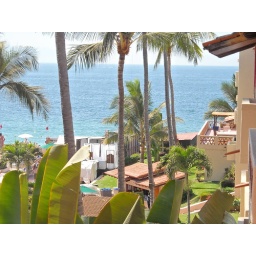
From the fourht floor over the lobby looking at the beach and the bay.